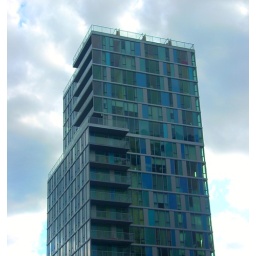
blue and white against blue and white, v. 2